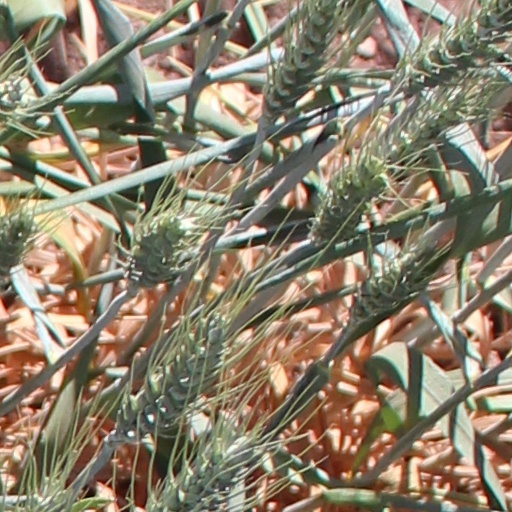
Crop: wheat